Atul Wassan

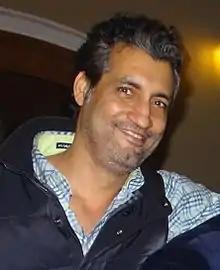
Wassan in 2011

Atul Satish Wassan (born 23 March 1968) is a former Indian cricketer. After retirement, he has become a cricket commentator. He played four Tests and nine One Day Internationals for India, however due to injuries his career was cut short and he became a television pundit. He was a part of the Indian squad which won the 1990-91 Asia Cup.